Charles Critchfield

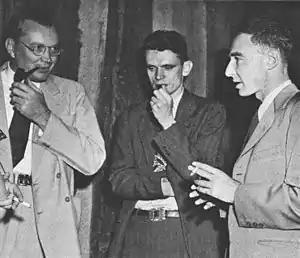
Eric Jette, Charles Critchfield, and Robert Oppenheimer at Los Alamos

In 1942, after a brief stay at Harvard University, Critchfield went to the Carnegie Institution of Washington, where he continued his ballistic studies, which resulted in three patents for improved sabot designs. Because of his experience with ballistics, Teller and Robert Oppenheimer persuaded Critchfield to come to the Manhattan Project's Los Alamos National Laboratory in 1943, where he joined the Ordnance Division under Captain William Parsons. As leader of the target, projectile, and source group, he worked on the gun-type fission weapons, Little Boy and Thin Man.